Torc Mountain

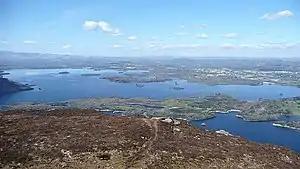
View northwards down to "Muckross Lake" and "Lough Leane".

The summit of Torc has views of the Lakes of Killarney, the Black Valley, the MacGillycuddy's Reeks and Muckross House and grounds. The route from the Torc Waterfall car-park (at ), to the summit of Torc Mountain and back is 8–kilometres and takes 3 hours.